Panzer Campaigns: Smolensk '41

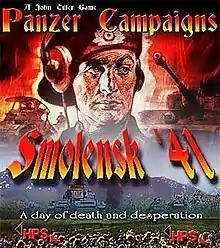

Panzer Campaigns: Smolensk '41 is video game released in 1999, and is part of the "Panzer Campaigns" video game series.